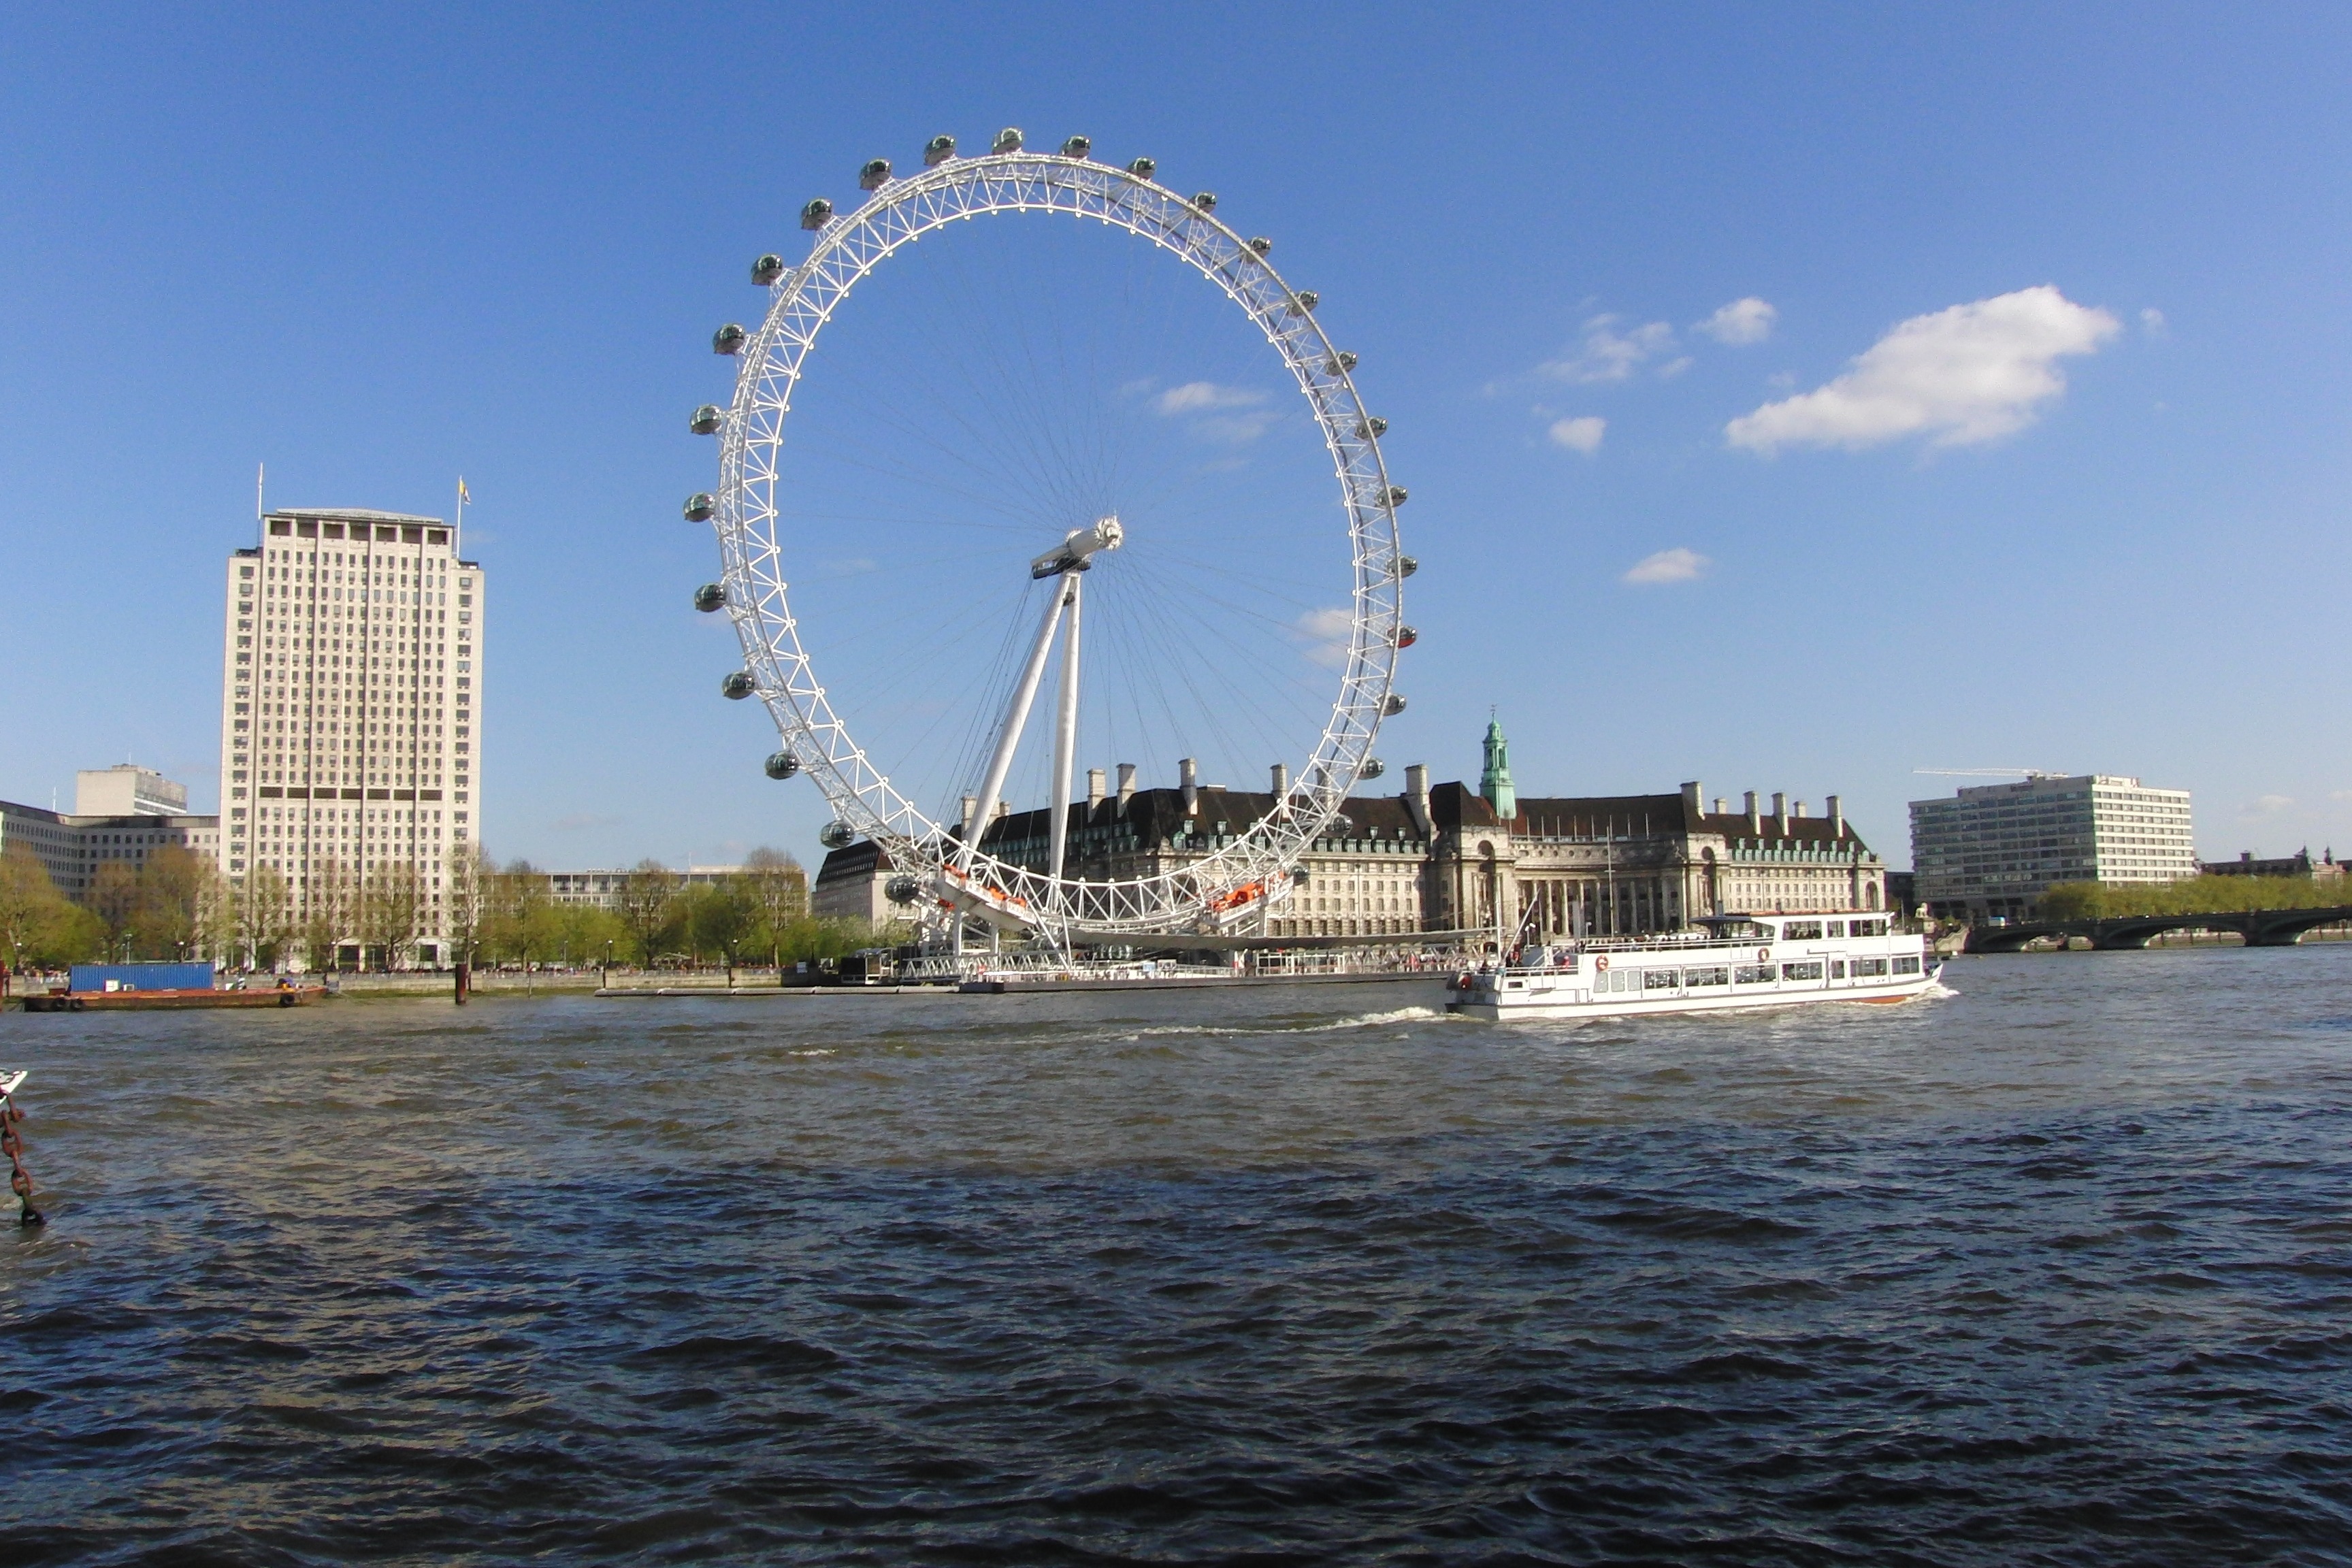
skyline, building, city, ferris wheel, london eye, landmark, england, capital, london, kingdom, tourist attraction, united kingdom